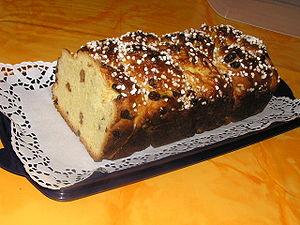
Le cozonac ou kozunak est une brioche traditionnelle roumaine, bulgare ou albanaise. Il est généralement préparé pour Pâques en Moldavie, Bulgarie et en Albanie, et pour Noël, Pâques, le Nouvel An, et la Pentecôte en Roumanie.
La cuisine roumaine et moldave est l'ensemble des plats, vins et autres boissons traditionnelles de Roumanie et de Moldavie, avec les pratiques, traditions et usages afférents. Les principales spécialités des deux pays sont les Alivenci, les Ardei umpluți, le Balmoș, la Brânzoaică, le Bulz, les Cocoloși, la Mămăligă, les Mititei, la Plăcintă, les Sarmale, les Sărmăluțe în foi de viță et la Tochitură.